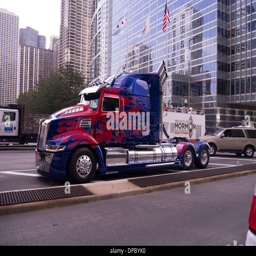
vehicles for the filming of action film